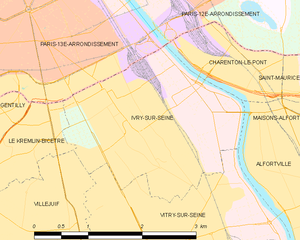
Carte des communes françaises Ivry-sur-Seine